Mike Rossi (DJ)

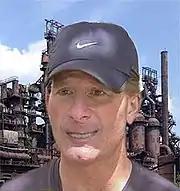
Rossi in 2015

Mike Rossi (born May 1967) is a disc jockey and former television host who gained national notoriety in 2015 after qualifying for the Boston Marathon with a time that later came under heavy scrutiny, resulting in widespread accusations that he had cheated in his qualifying race.